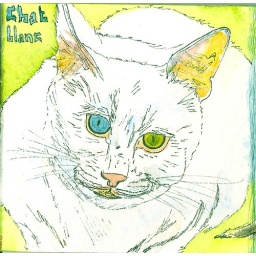
This white cat I copied from a photo book of cats called &amp;quot;Chats insolite&amp;quot;, by Anne Camberlin.